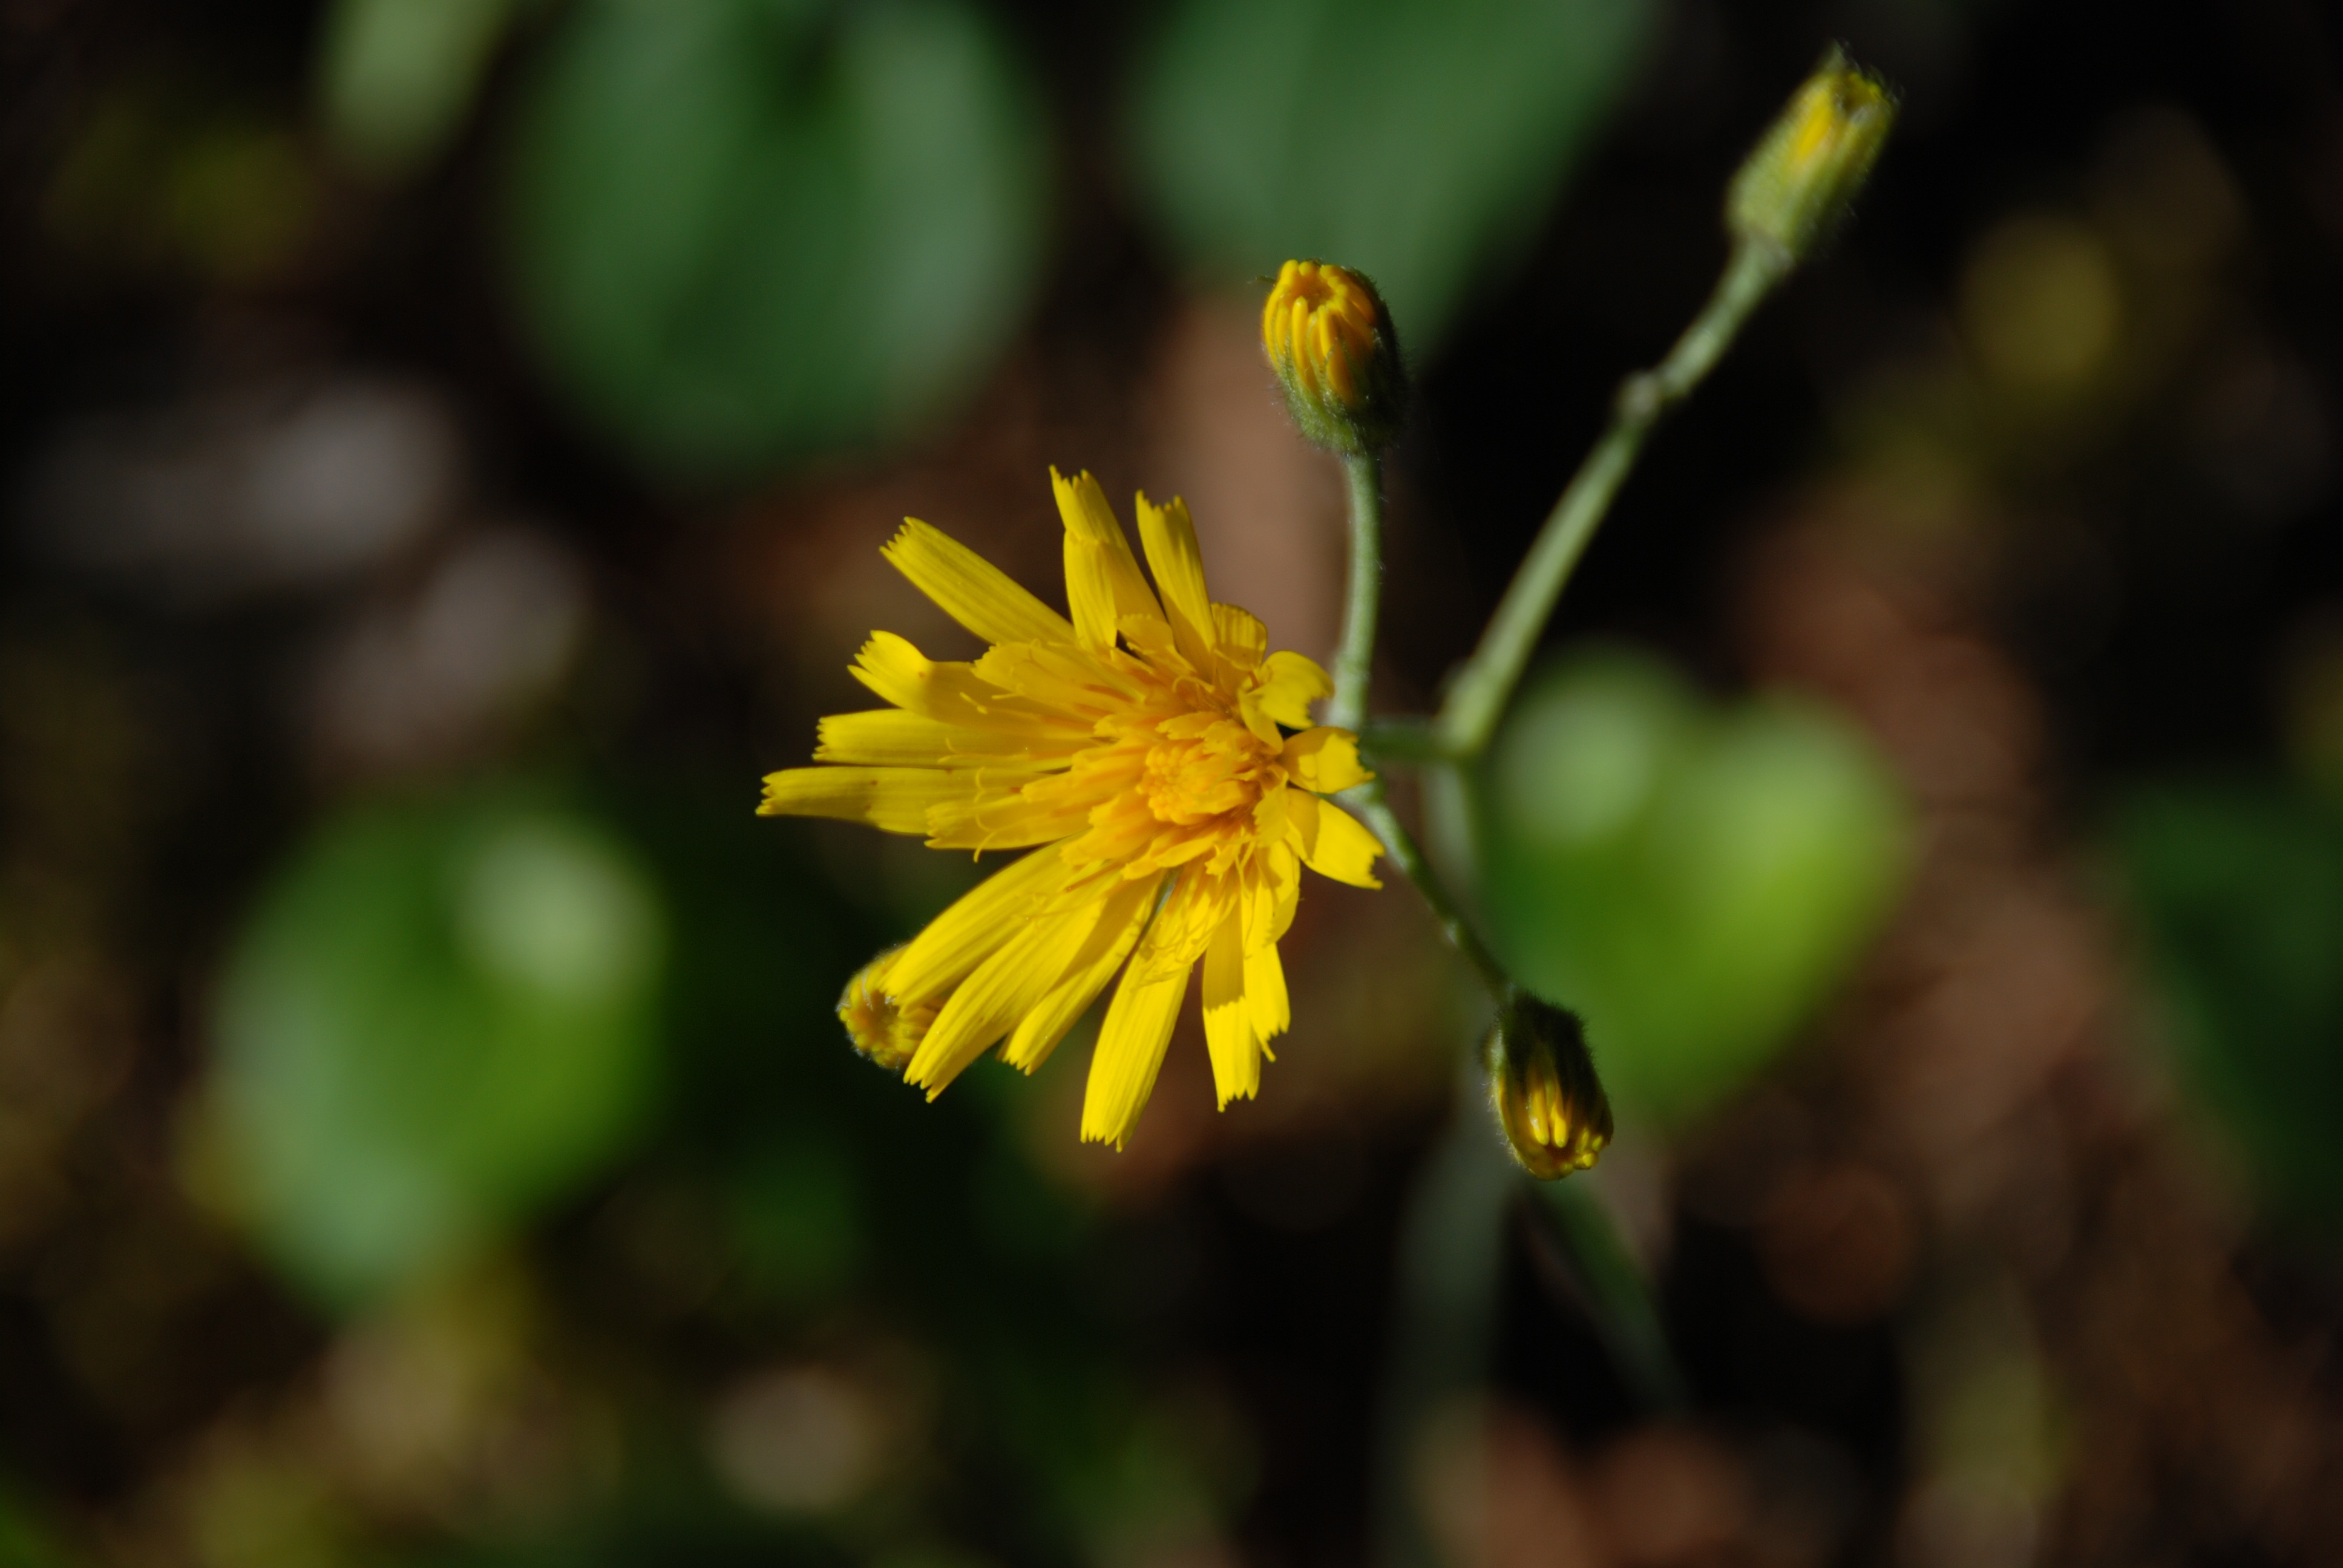
nature, blossom, plant, photography, sunlight, leaf, flower, petal, bloom, green, insect, autumn, botany, yellow, close, flora, fauna, wildflower, close up, nectar, composites, macro photography, plant stem, hawk herb